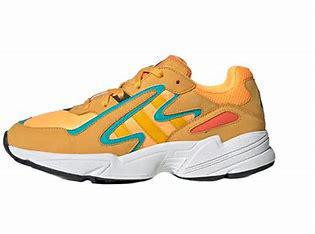
Brand: Adidas
Model: Yung 96 Chasm